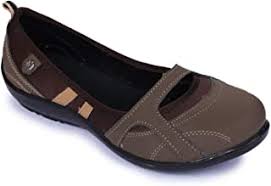
Label: Ballet Flat